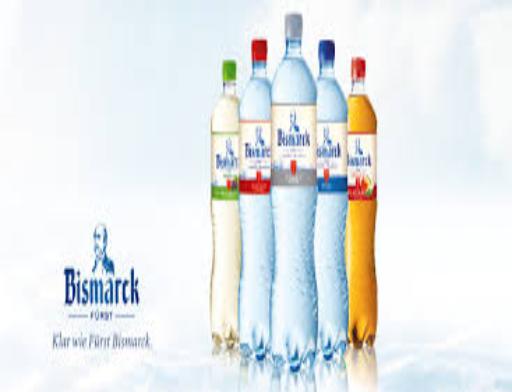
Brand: Furst Bismarck
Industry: Food